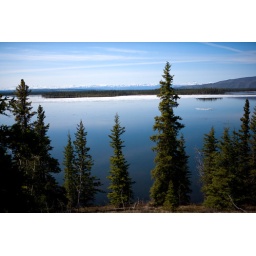
A beautiful lake that was by the road somewhere between Tok, AK and the US/Canada border.